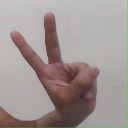
अक्षर: ऐ